History of Orange County, California

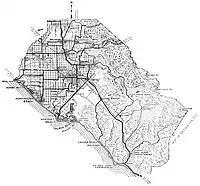
Orange County map, 1921

After the 1769 expedition of Gaspar de Portolà, a Spanish expedition led by Junipero Serra named the area Valle de Santa Ana (Valley of Saint Anne). On November 1, 1776, Mission San Juan Capistrano became the area's first permanent European settlement. Among those who came with Portolá were José Manuel Nieto and José Antonio Yorba. Both these men were given land grants—Rancho Los Nietos and Rancho Santiago de Santa Ana, respectively.